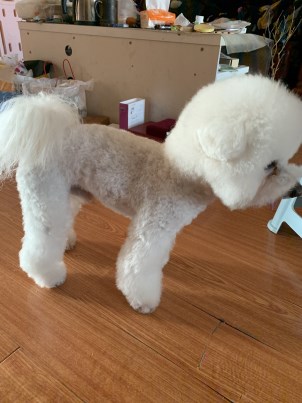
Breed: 3083-n000117-Bichon_Frise